British Rail Class 35

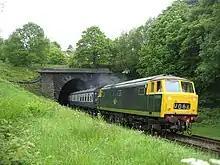
D7076 on the East Lancashire Railway

In the Railway Series created by the Reverend W. Awdry, a Class 35 appears with the number D7101.